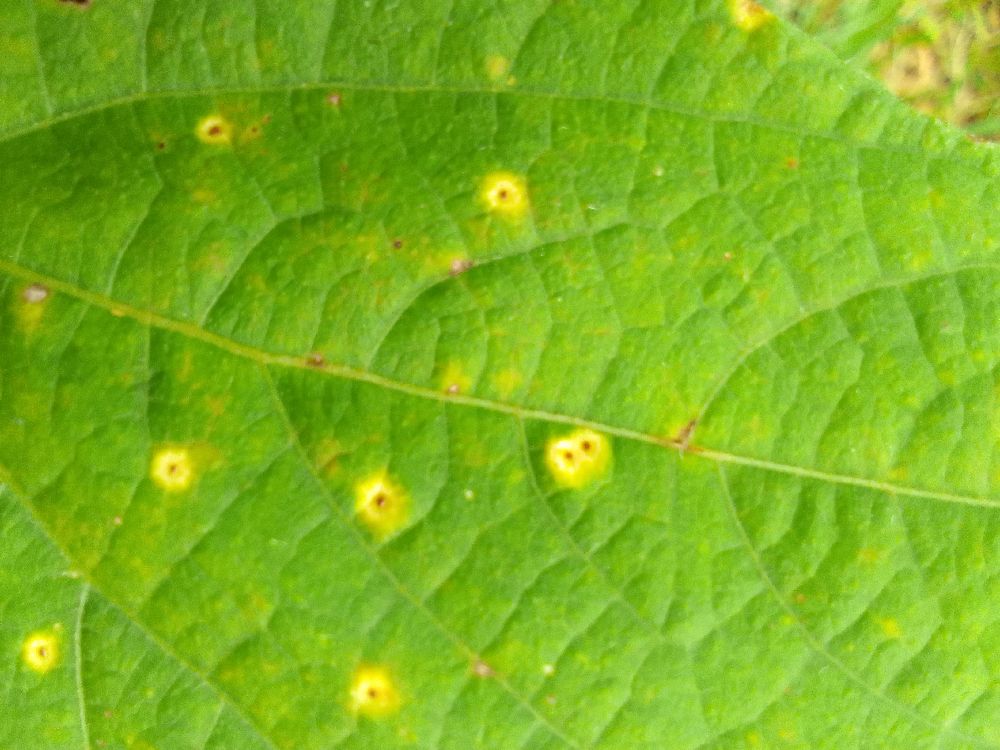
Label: rust